Christmas card

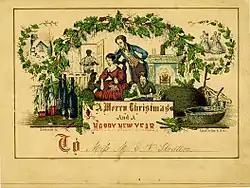
A 19th-century American Christmas card

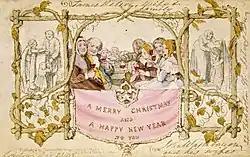
The world's first commercially produced Christmas card, designed by John Callcott Horsley for Henry Cole in 1843

A Christmas card is a greeting card sent as part of the traditional celebration of Christmas in order to convey between people a range of sentiments related to Christmastide and the holiday season. Christmas cards are usually exchanged during the weeks preceding Christmas Day by many people (including some non-Christians) in Western society and in Asia. The traditional greeting reads "wishing you a Merry Christmas and a Happy New Year". There are innumerable variations on this greeting, many cards expressing more religious sentiment, or containing a poem, prayer, Christmas song lyrics or Biblical verse; others focus on the general holiday season with an all-inclusive "Season's greetings". The first modern Christmas card was by John Calcott Horsley.